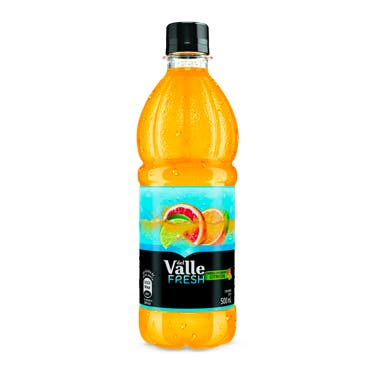
A Del Valle Frest citrus flavor juice in a 500-milliliters plastic bottle